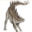
Label: dinosaur